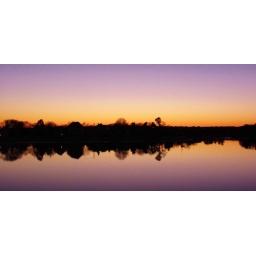
Dusk in Onset MA has been beautiful this week with smooth as glass water giving mirror like reflections.